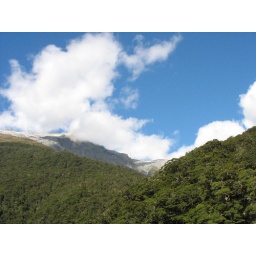
Temperate rain forest near Fox glacier with clouds